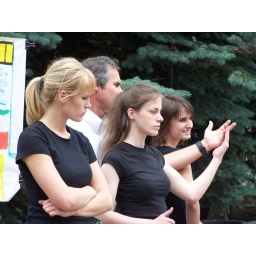
girls in black man in white